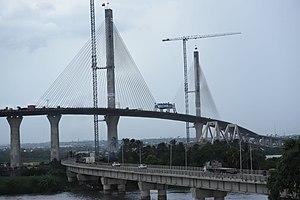
Sitionuevo est une municipalité située dans le département de Magdalena en Colombie.
Le pont Pumarejo est un pont sur le fleuve Magdalena à Barranquilla et Sitionuevo, en Colombie, qui relie la ville à l'est du pays depuis le 20 décembre 2019.
Cette liste de ponts de Colombie a pour vocation de présenter une liste de ponts remarquables de Colombie, tant par leurs caractéristiques dimensionnelles, que par leur intérêt architectural ou historique.
Le pont Laureano Gómez, plus connu sous le nom de pont Pumajero, est un pont qui a été en activité entre 1974 et 2019. Il traverse le fleuve Magdalena à quelques kilomètres en amont de son embouchure, à la hauteur de la ville de Barranquilla, au nord de la Colombie. Il relie la ville de Barranquilla à l'île de Salamanca puis à la ville de Cienaga et au reste du pays.